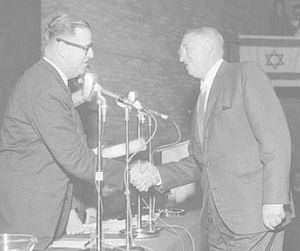
Le prix Israël, en hébreu : פרס ישראל, est remis chaque année, par l'État d'Israël, lors d'une cérémonie, à la veille de la fête de l'indépendance d'Israël.